Colored National Labor Union

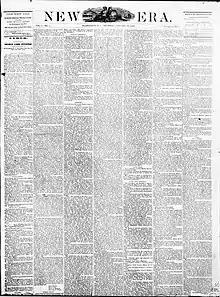
The inaugural issue of the "New Era" in 1870 was devoted to the proceedings of the 1869 CNLU convention.

During the 1869 NLU convention, a motion was passed claiming that the organization did not recognize color, many local unions ignored this ruling and continued to remain segregated. Due to the use of black laborers as strike breakers, there was a great deal of resentment from mostly white unions, who saw them as an enemy. This resentment went both ways, as white strike breakers were also often employed when black workers went on strike. Another issue was that the white working class were the base for violent white supremacist groups, making unity between the two races difficult. There were also disagreements between black and white workers regarding the priorities of labor unions, with white workers more focused on establishing political power and currency reform, while black workers were more concerned with the ability to own and develop property. As such, the black workers broke apart from the NLU and had their own convention later that year, resulting in the creation of the Colored National Labor Union. According to its constitution, the official name for the organization was, The National Labor Union. The word "colored" was added to the previous name apparently by the public media of the time, thus labeling it the "Colored National Labor Union." The "Colored" National Labor Union was a post-civil war organization founded in December 1869 by an assembly of 214 African American mechanics, engineers, artisans, tradesmen and trades-women, and their supporters in Washington D.C. This organization was created in pursuit of equal representation for African Americans in the workforce. The labor union was organized by Isaac Myers, and elected its first president; civil rights activist Frederick Douglass was selected the president of the CNLU in 1872. Douglass's newspaper The New Era was chosen as the official organ of this National Labor Union. The CNLU sent delegates to the 1870 National Labor Convention, but following the NLU's rejection of black abolitionist attorney John M. Langston's admission during the conference, the CNLU broke off most of its contact with the NLU.